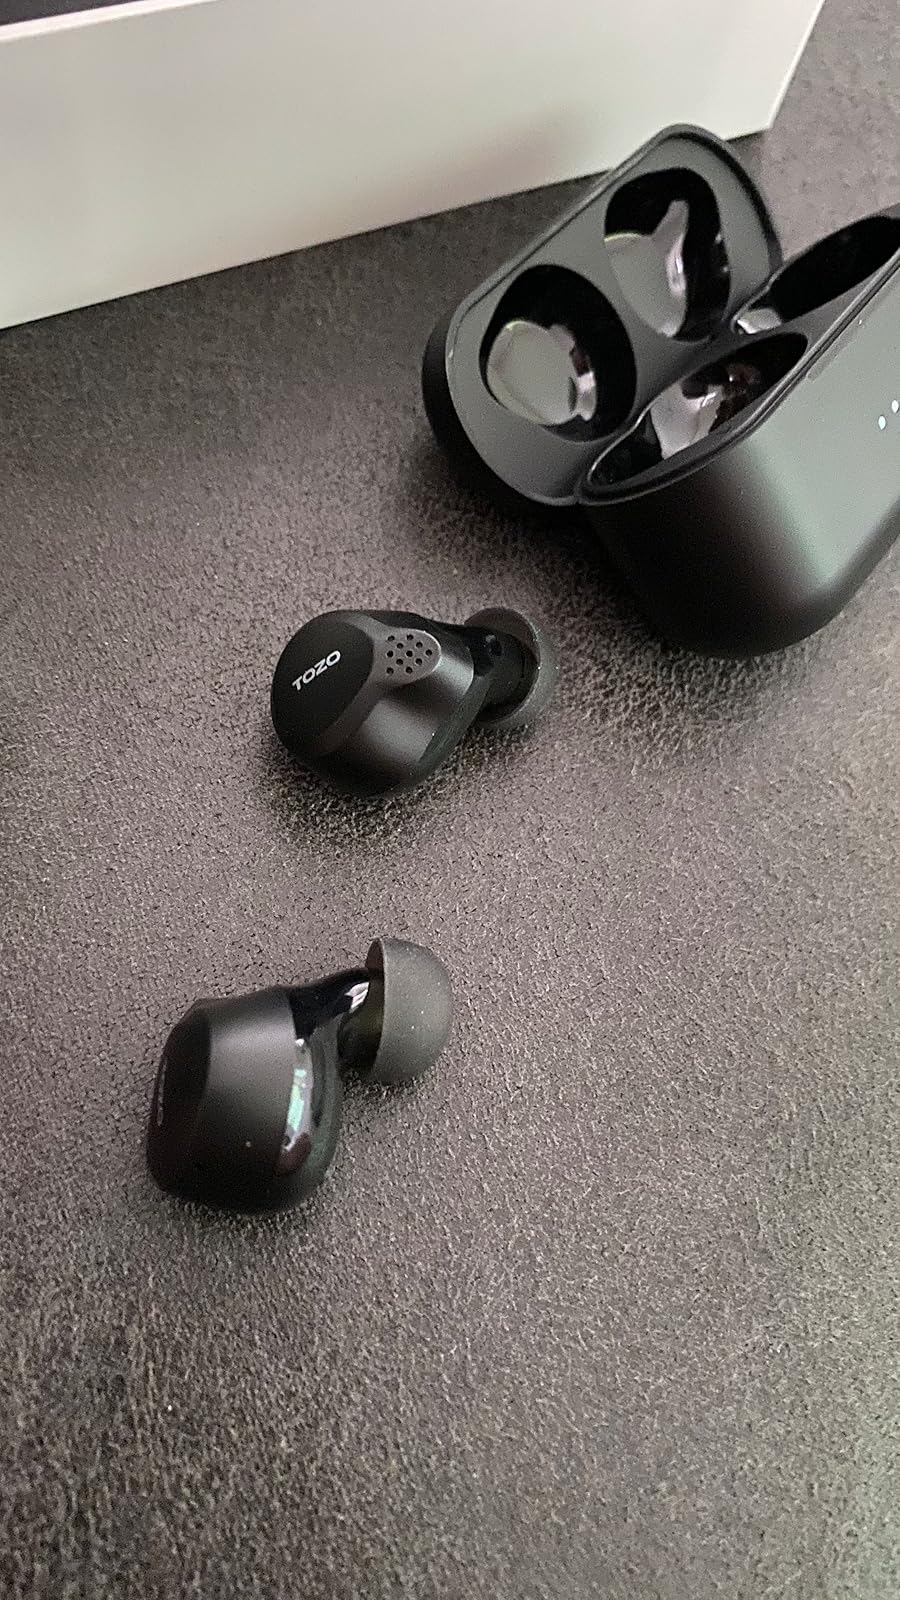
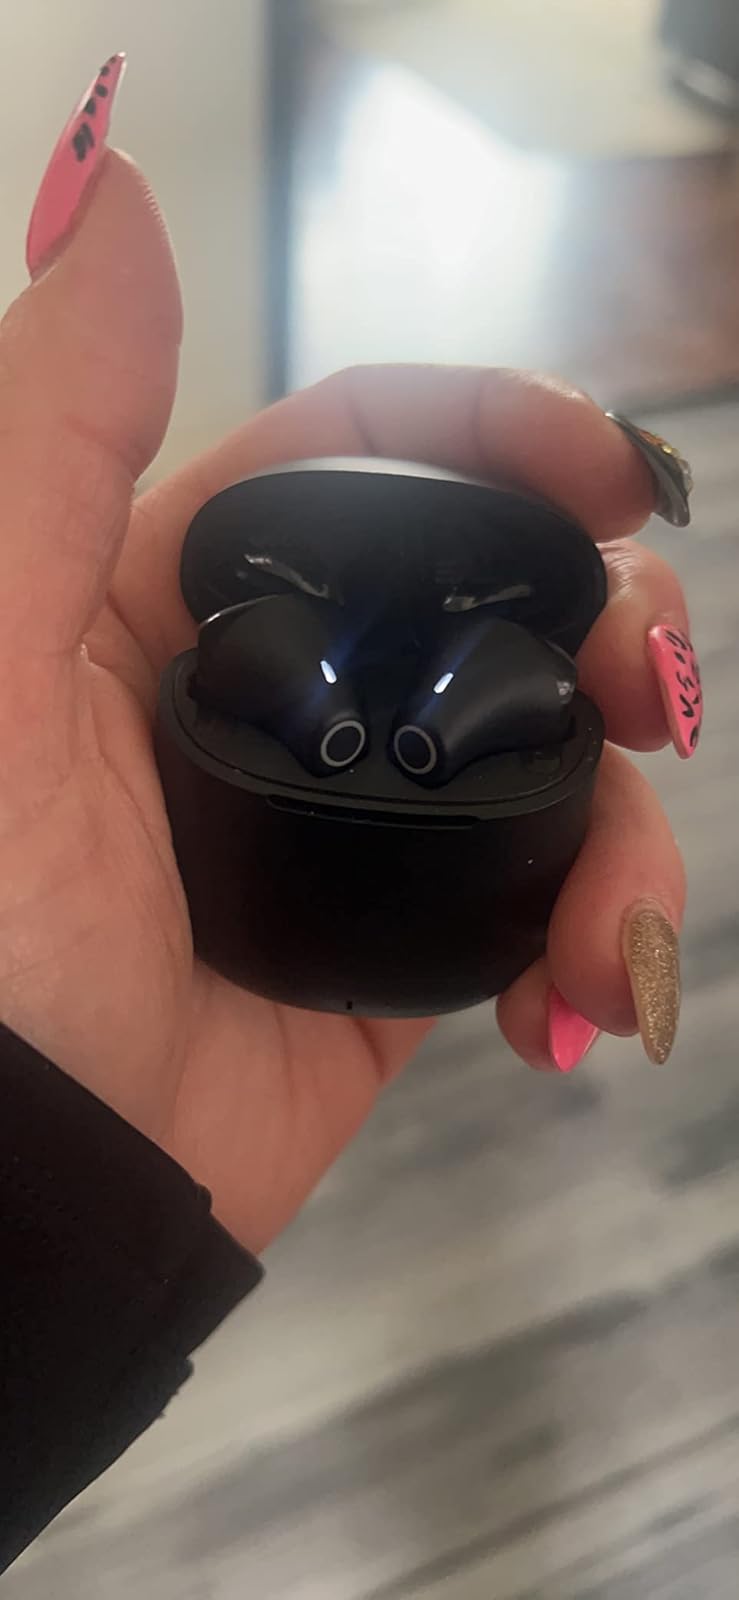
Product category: earbuds
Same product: no